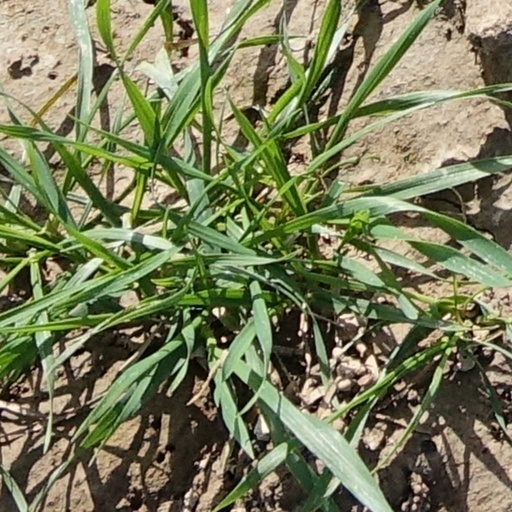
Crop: wheat